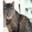
Label: cat